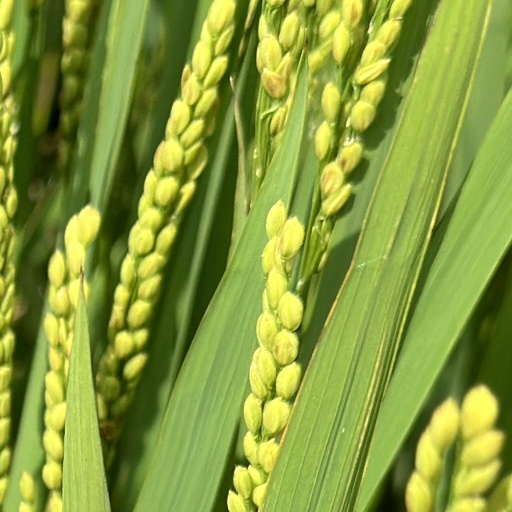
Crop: rice